Petr Alabin

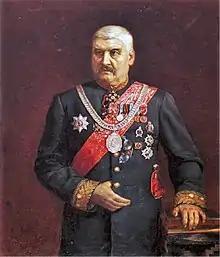
portrait by Alexander Novoskoltsev

Petr Alabin, (1824–1896) was a Russian count, civil servant, public figure and journalist. He began the production of the Samara flag for the Bulgarian Volunteer Corps. During the Provisional Russian Administration in Bulgaria (1878-1879), he was governor of Sofia.